Canada at the 2014 Commonwealth Games

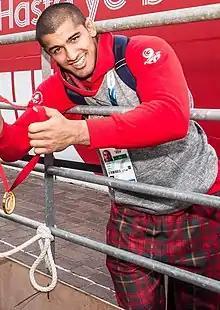
Arjun Gill won gold

On June 13, 2014 Wrestling Canada Lutte nominated fourteen athletes to the team. Canada's wrestling team won a total of twelve medals, including seven gold. The twelve medals is the highest won by the country in freestyle wrestling at the Commonwealth Games.